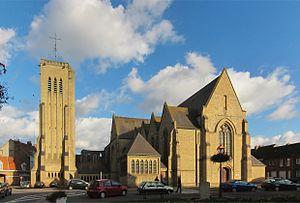
L'Église Saint-Martin de Bergues.
Bergues, anciennement Bergues-Saint-Winoc, est une commune française, située dans le département du Nord en région Hauts-de-France. Historiquement, la ville et ses alentours ont appartenu au comté de Flandre et relèvent de la zone linguistique flamande.
L'église Saint-Martin est une église catholique située à Bergues, en France.
Cet article recense une partie des monuments historiques du Nord, en France.